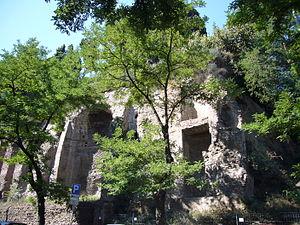
Soubassements du temple du Divin Claude et nymphée de Néron sur la via ClaudiaItaliano: Roma, sostruzioni del tempio del Divo Claudio e ninfeo di Nerone su via Claudia
L'organisation en quatorze régions de la Rome augustéenne est une division administrative de la ville de Rome antique entreprise par Auguste. Elle remplace la division en quatre régions ou quartiers traditionnellement attribuée à Servius Tullius, sixième roi de Rome. Les régions augustéennes sont par la suite divisées en quartiers. À l'origine, les régions sont désignées par leur numéro mais elles acquièrent progressivement des surnoms dérivés des principaux monuments ou éléments topographiques qu'elles contiennent. La réorganisation entreprise par Auguste reste fonctionnelle jusqu'au VIIᵉ siècle où elle est remplacée par une division en sept paroisses.
Cette liste des monuments de la Rome antique recense les monuments les plus importants construits à Rome ou à proximité immédiate, depuis la fondation de la ville jusqu'au début du VIIᵉ siècle.
Le temple du Divin Claude est un grand ensemble monumental construit à Rome à partir du milieu du Iᵉʳ siècle comprenant une grande terrasse soutenue par un imposant soubassement, entourée par un portique et occupée par un jardin et un temple dédié au défunt empereur Claude déifié. Son successeur Néron entreprend un réaménagement du complexe pour l'intégrer dans sa Domus aurea et y fait ajouter un grand nymphée. Le monument est modifié une dernière fois de façon importante sous Vespasien. Il ne reste aujourd'hui que des vestiges du soubassement encore visibles sur les pentes du Caelius.